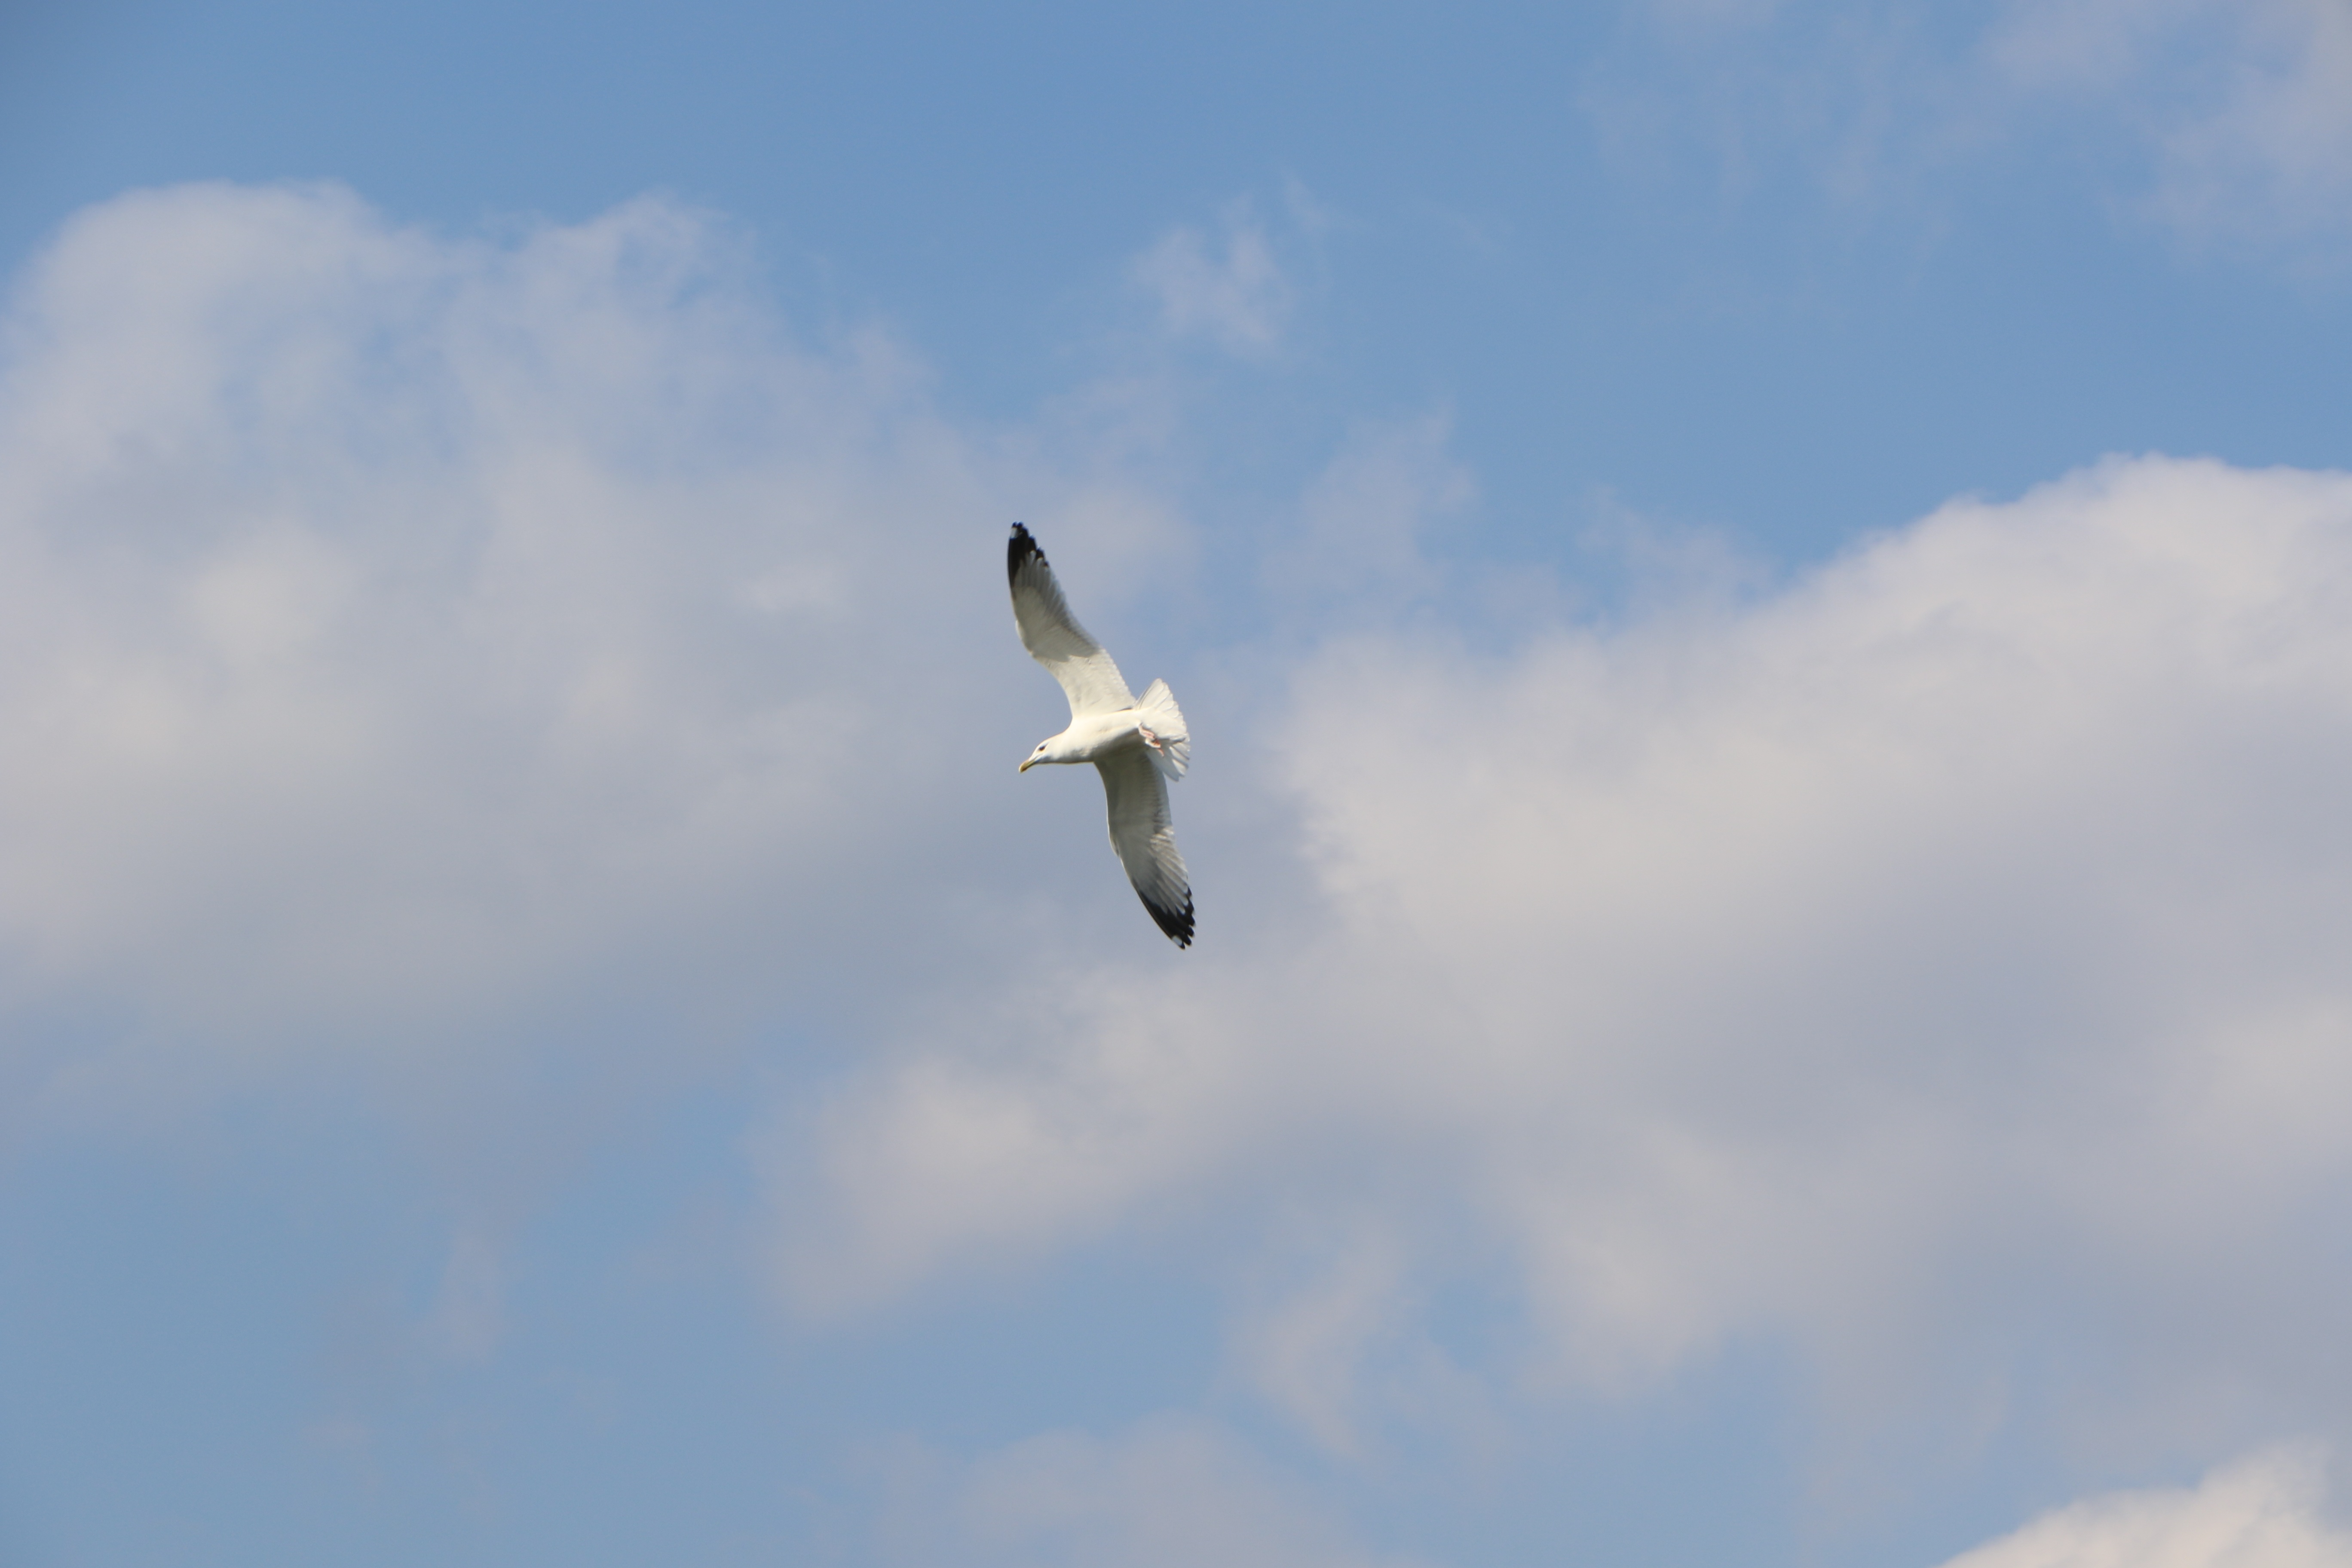
nature, bird, wing, cloud, sky, seabird, gull, flight, birds, emergency, at the moment, atmosphere of earth